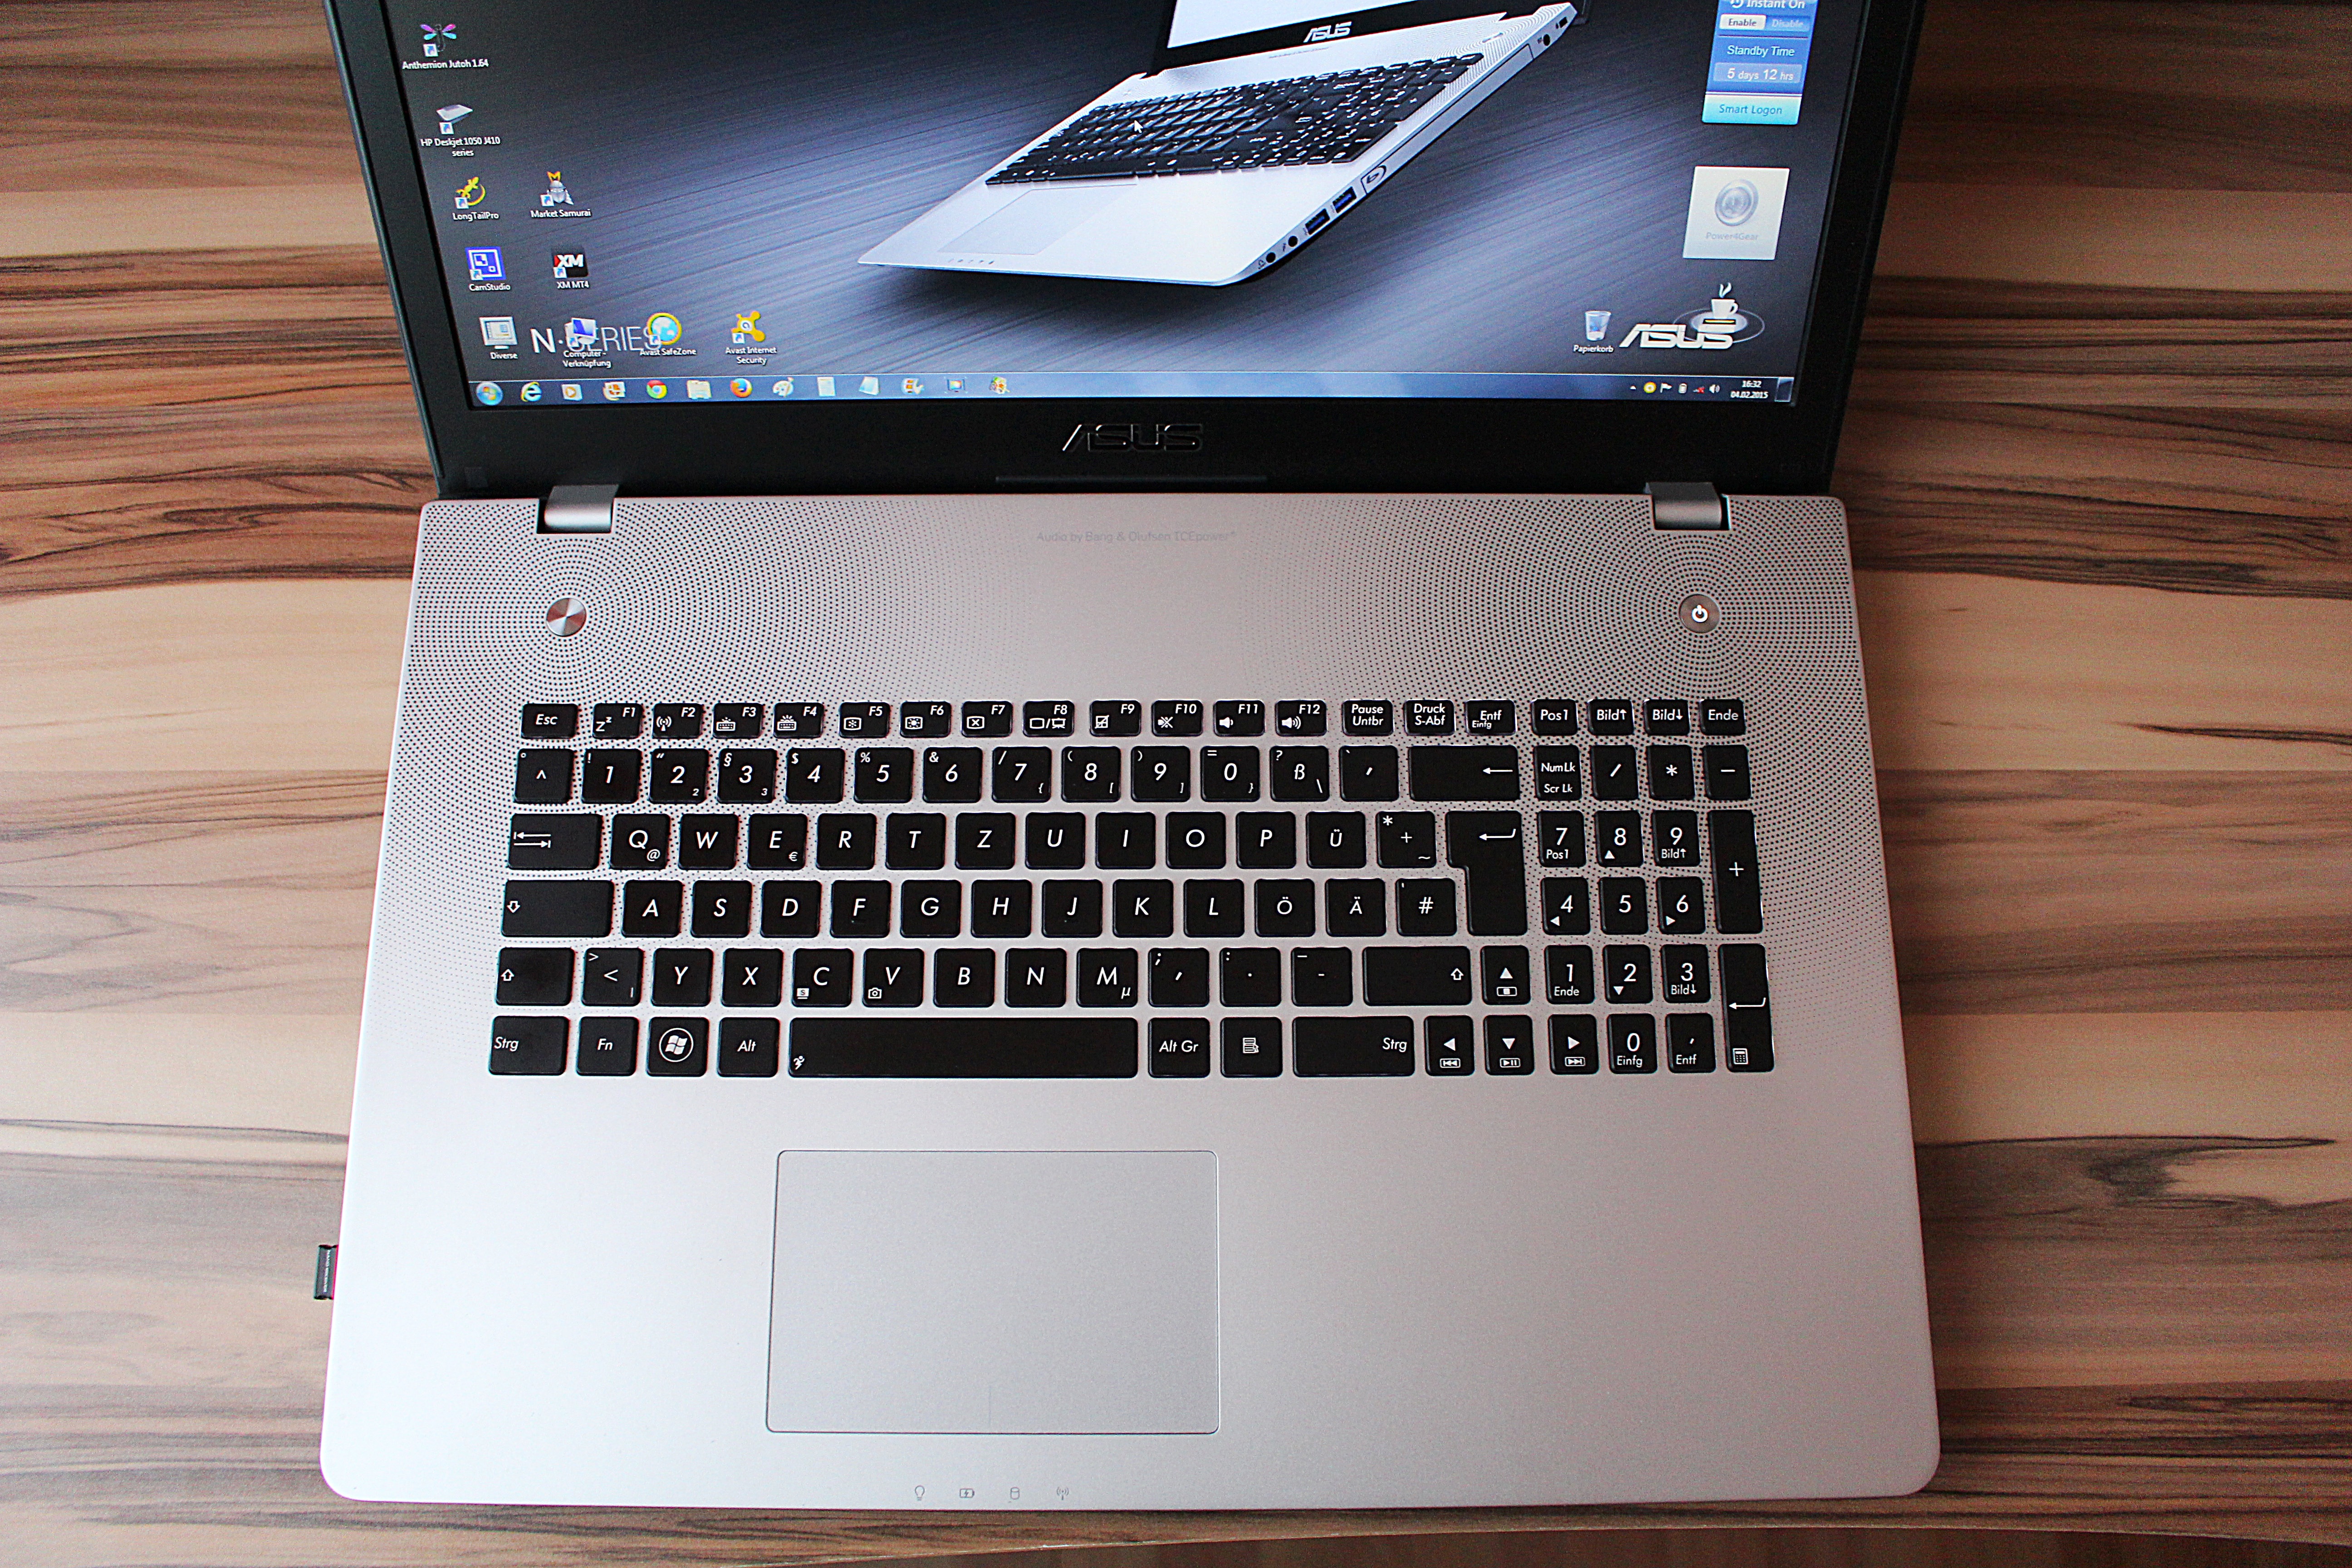
laptop, keyboard, technology, gadget, keys, multimedia, datailaufnahme, computer keyboard, personal computer, electronic device, computer hardware